712 Naval Air Squadron

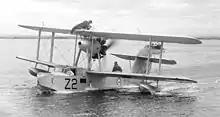
Supermarine Walrus

The unit was established to serve aboard vessels of the Royal Navy's 2nd Cruiser Squadron within the Home Fleet. The Hawker Osprey aircraft were deployed the lead ship along with sister ships and all between 1936 and 1937. Later the responsibility for the aircraft on these ships was assigned to 718 Flight, while 712 Flight assumed responsibility for the aircraft for the Town-class cruisers: , and all between 1937 and 1940, all of which were commissioned in 1937, then later briefly the County-class cruiser, between 1938 and 1939 and the Town-class cruiser, between 1938 and 1940. In January 1938, the shore base was relocated to Royal Air Force Lee-on-Solent, Hampshire. The Flight disbanded at Lee-on-Solent on 24 May 1939 to become 712 Squadron, FAA.